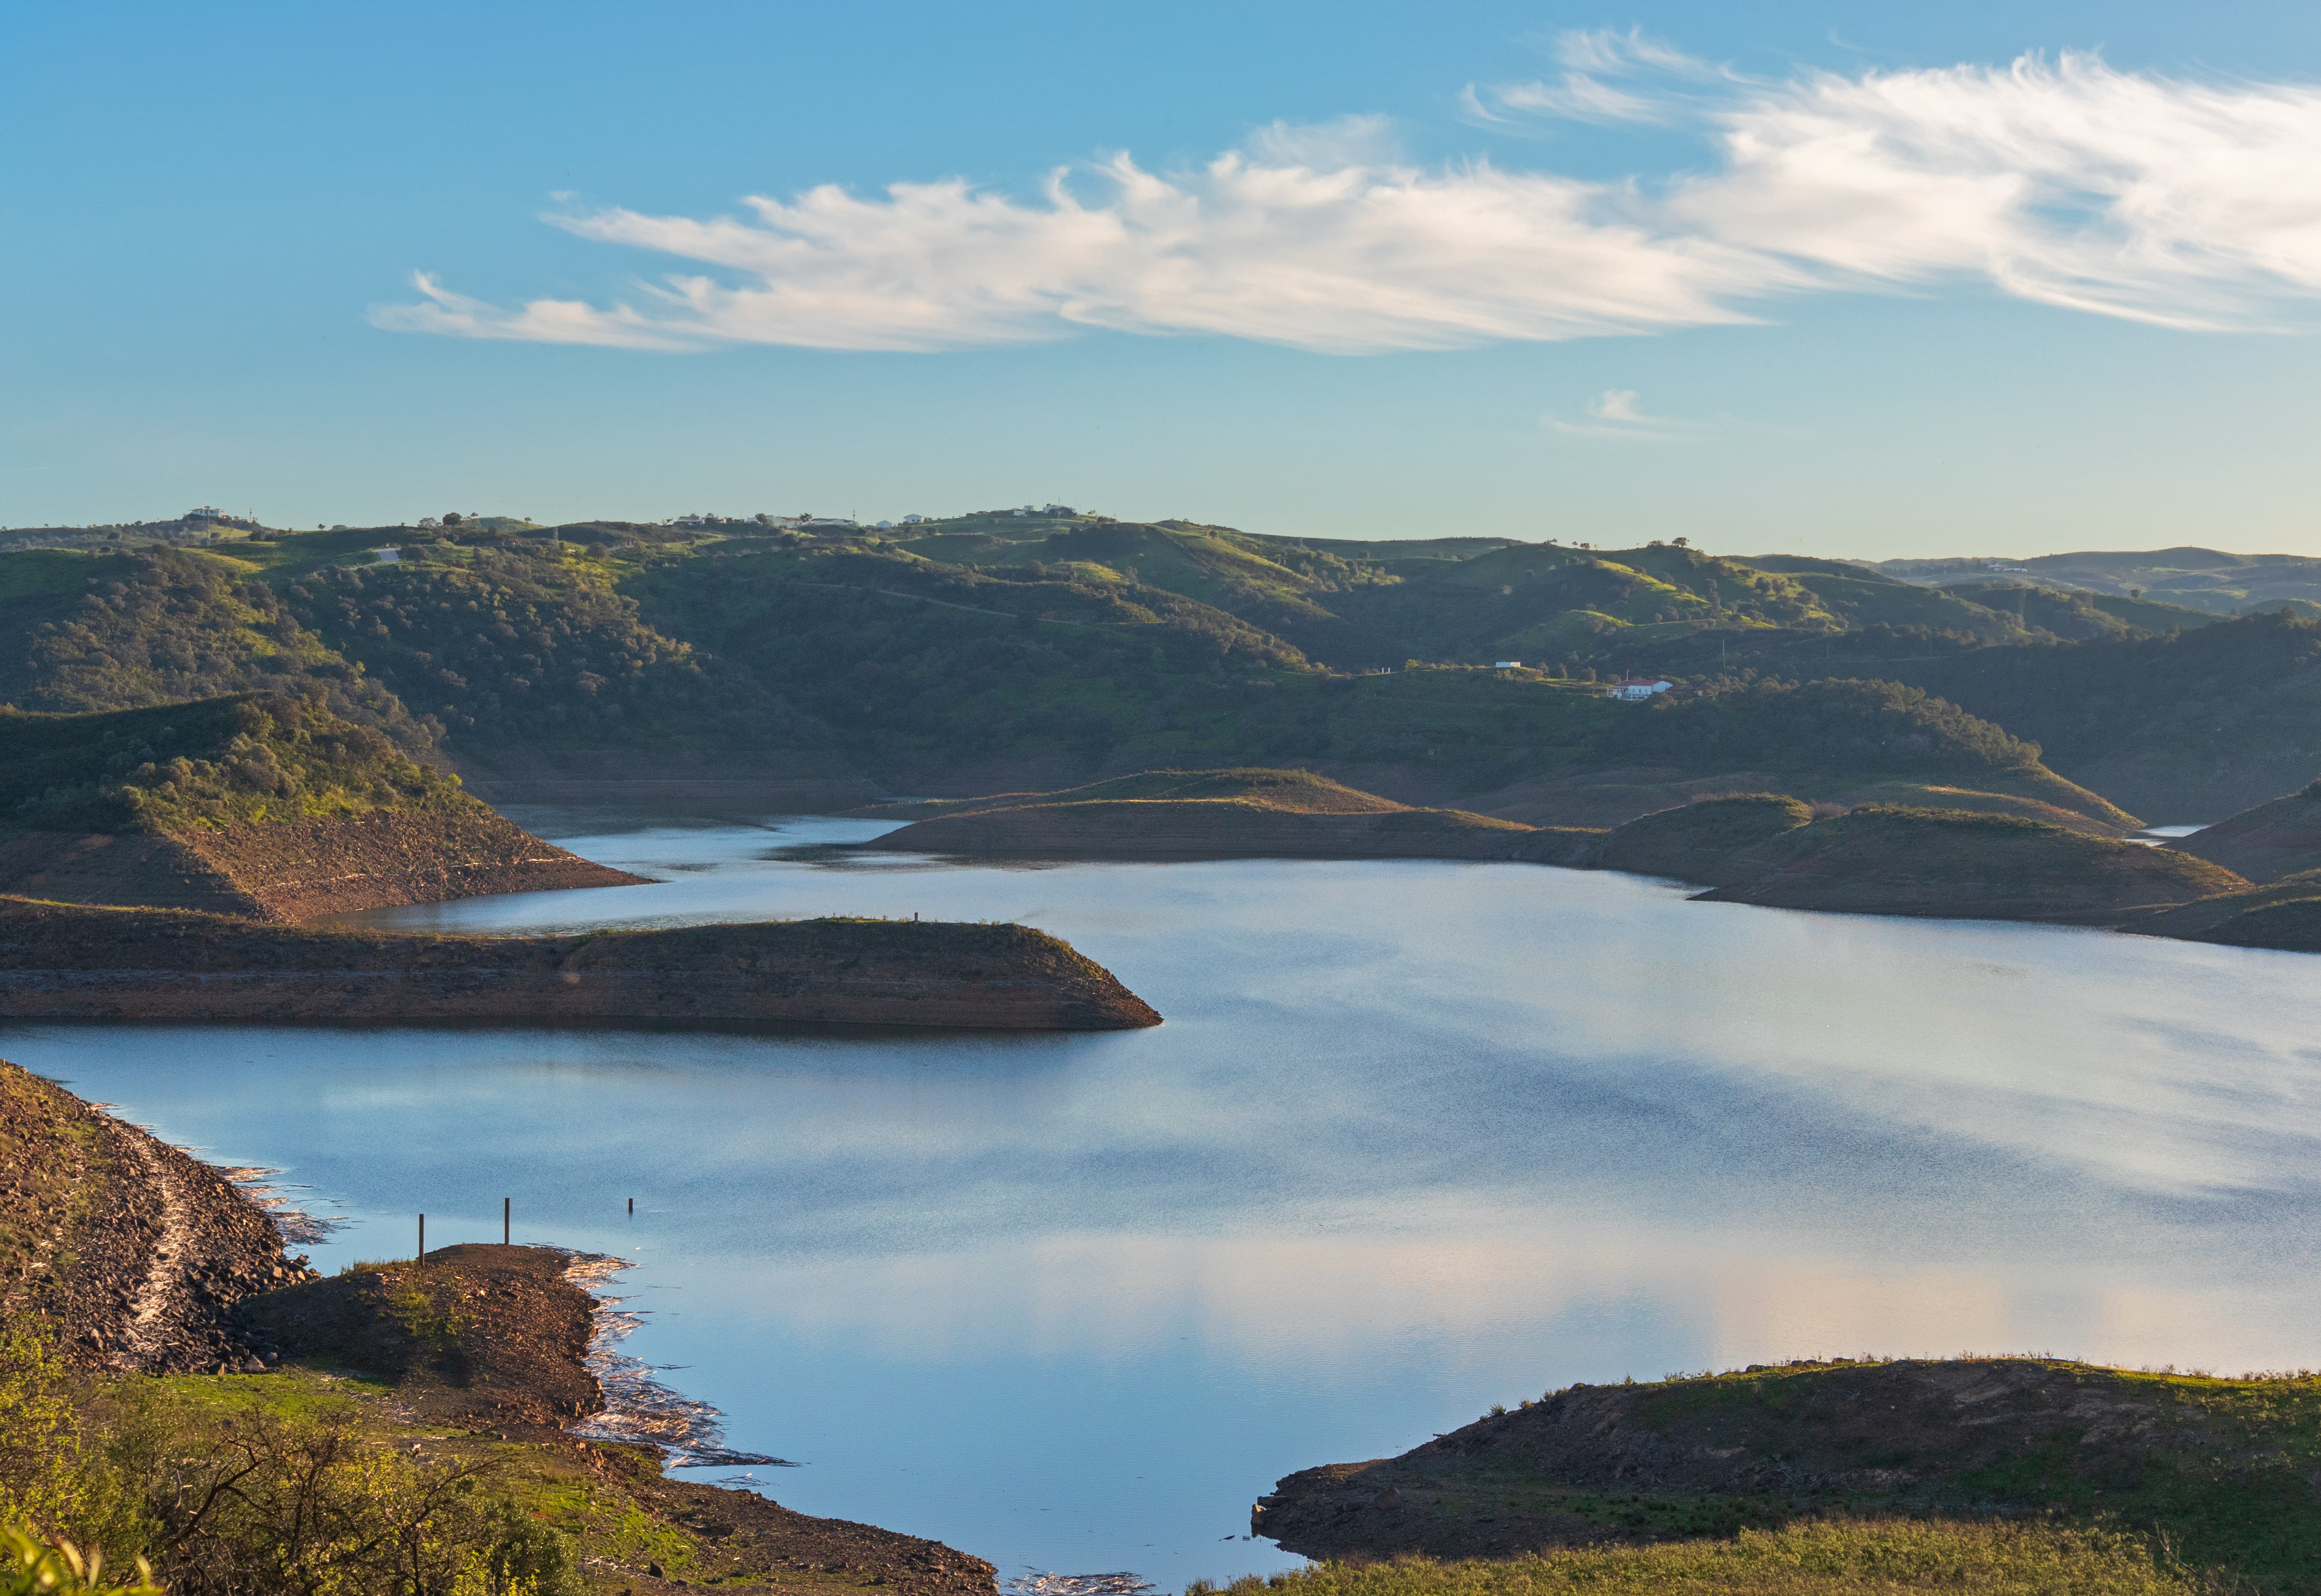
natural, cloud, water, sky, mountain, water resources, natural landscape, highland, lake, plant, watercourse, lacustrine plain, bank, landscape, horizon, mountainous landforms, grassland, mountain range, cumulus, calm, maar, tarn, reflection, hill, reservoir, lake district, fell, valley, headland, hill station, plateau, loch, ridge, coast, sound, massif, glacial lake, peninsula, crater lake, ocean, tree, bay, rock, inlet, mountain river, sea, cape, tundra, pond, glacial landform, evening, summit, island, cove, promontory, lagoon, river